Lincoln Elementary School (Pittsburgh, Pennsylvania)

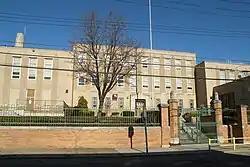

The Lincoln Elementary School (also known as Pittsburgh Lincoln K-8) is in the Larimer neighborhood of Pittsburgh, Pennsylvania.